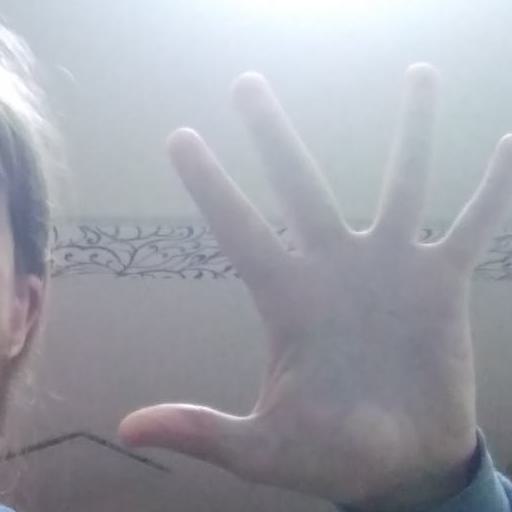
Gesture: palm